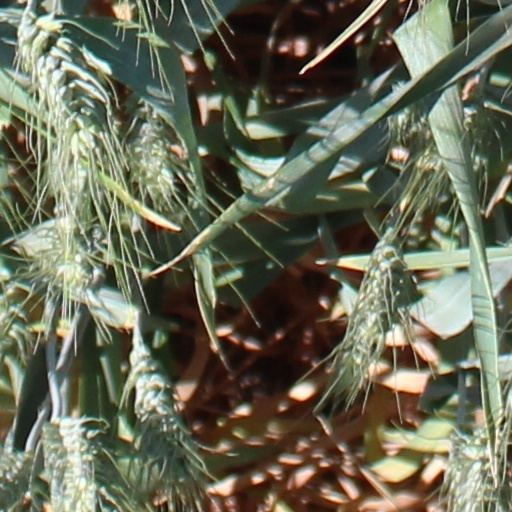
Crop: wheat